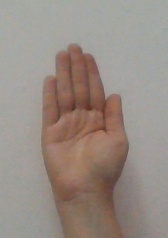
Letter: seen